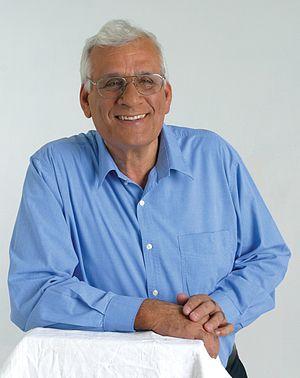
Haim Oron dit "Jumes", né le 26 mars 1940, est un homme politique israélien de gauche. Parlementaire à la Knesset.